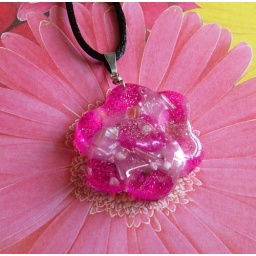
Fused plastic flower pendant, with an assortment of glass beads in shades of pink.